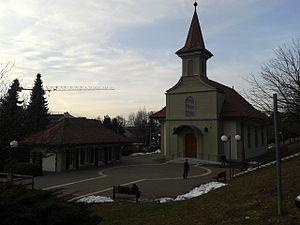
Le Mont-sur-Lausanne est une commune du canton de Vaud située dans le district de Lausanne, sur les pentes méridionales du Jorat. La commune est divisée en trois parties : le Petit Mont, le Grand Mont et les Planches. Quatre communes entourent le Mont-sur-Lausanne : la commune de Cugy, la commune d'Épalinges, la commune de Romanel-sur-Lausanne et la commune de Lausanne.